Mohun Bagan AC

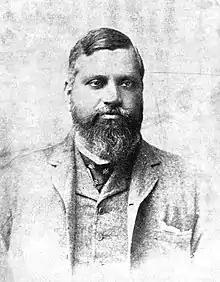
Bhupendra Nath Bose, the first president of Mohun Bagan

The foundation of Mohun Bagan stretches back into the 1880s when the neighborhood youth of presently known Fariapukur Lane in Shyambazar had set out in search for an ideal place to establish a football club, and came across a marble palace, "Mohun Bagan Villa", owned by the family of a leading jute trader, Kirti Chandra Mitra.